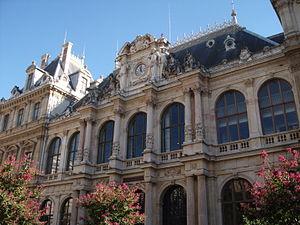
Le Palais du Commerce, sur la Presqu'île lyonnaise, accueille la Chambre de Commerce et d'Industrie de Lyon
Lyon est une commune française située dans le sud-est de la France, au confluent du Rhône et de la Saône. Siège du conseil de la métropole de Lyon, elle est le chef-lieu de l'arrondissement de Lyon, de la circonscription départementale du Rhône et de la région Auvergne-Rhône-Alpes. Ses habitants sont appelés les Lyonnais.
Le palais de la Bourse ou palais du Commerce est un édifice situé dans le 2ᵉ arrondissement de Lyon. Il abrite actuellement le siège de la chambre de commerce et d'industrie de Lyon.